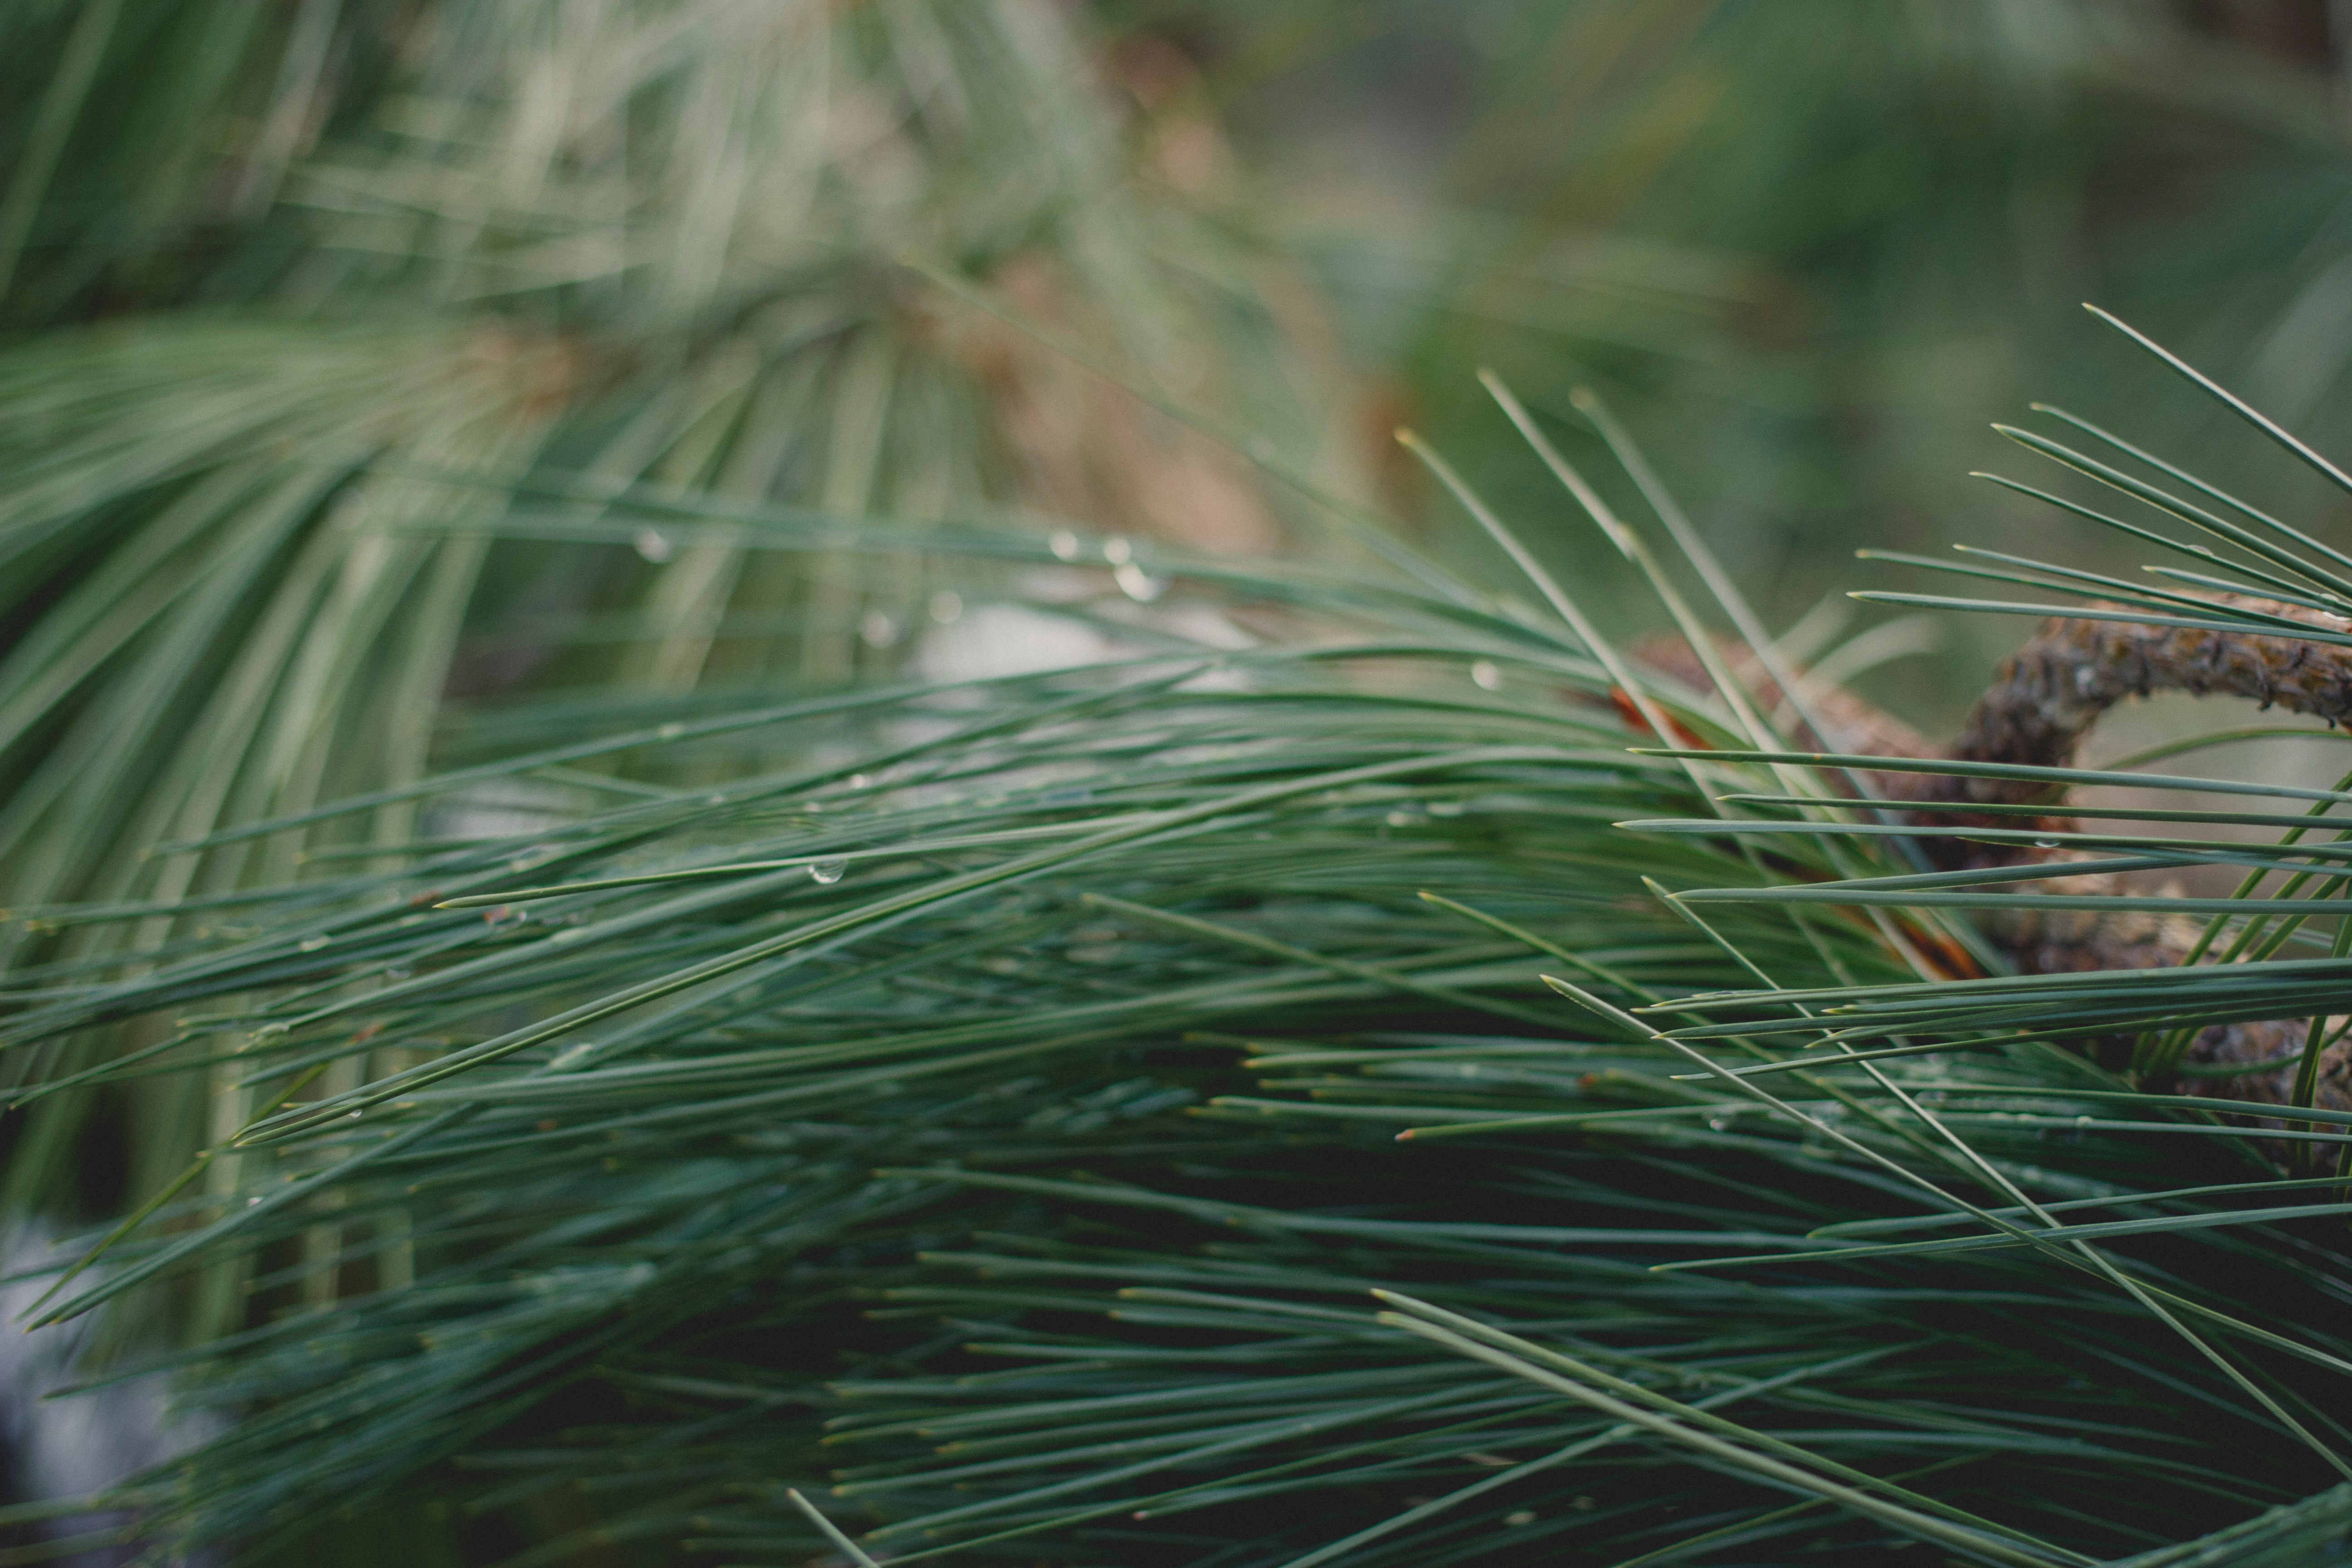
tree, grass, branch, plant, lawn, leaf, flower, green, botany, flora, twig, conifer, close up, macro photography, grass family, plant stem, woody plant, land plant, arecales